Wakatomika Creek

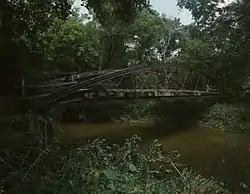
The Mill Road Bowstring Bridge over Wakatomika Creek near Bladensburg in western Jackson Township, Knox County, Ohio, is listed on the National Register of Historic Places.

Wakatomika Creek is a tributary of the Muskingum River, 42.6 mi (68.6 km) long, in central Ohio in the United States. Via the Muskingum and Ohio Rivers, it is part of the watershed of the Mississippi River, draining an area of 234 mi² (606 km²)